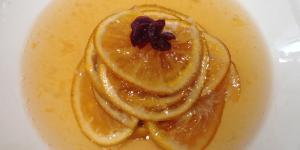
confitura de naranja casera